Alfred Choubrac

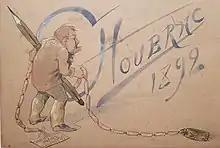
Satirical self portrait of Alfred Choubrac (1892). The text box says: Saucisses pour attacher les chiens (Sausages for tying up dogs)

The 1880s and 1890s were an intermediary period in the development of the poster in which its primary political function shifted to a primarily promotional one as advertising in the emerging consumer economy. The poster began a new phase of its development, promoting merchandise, often through representations of female sexuality. The frequent presence of female sexuality was seen by conservative circles and the authorities as a challenge and a threat to public morals.